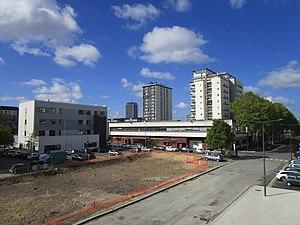
Le quartier Sanitas vue depuis la passerelle Fournier. A gauche, la pépinière d'entreprise et au premier plan, l'emplacement de l'ancienne chaufferie.
Le Sanitas ou Sanitas-Rotonde est un quartier français du centre de Tours, situé entre le centre-ville et les rives du Cher, à proximité de la gare. Il a été construit après la Seconde Guerre mondiale pour partie sur un terrain autrefois dévolu à des ateliers et entrepôts de chemin de fer de la SNCF. Dans le contexte des Trente Glorieuses, son développement est encouragé par l’État pour faire face à une demande inédite de logements. Essentiellement constitué de grands ensembles sociaux, les étapes d'urbanisation du quartier s'étalent entre la fin des années 1950 et 1970. Son nom vient du latin « santé » et lui a été attribué car la zone abritait autrefois des établissements de soins.